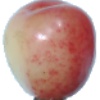
Label: Cherry Rainier 1